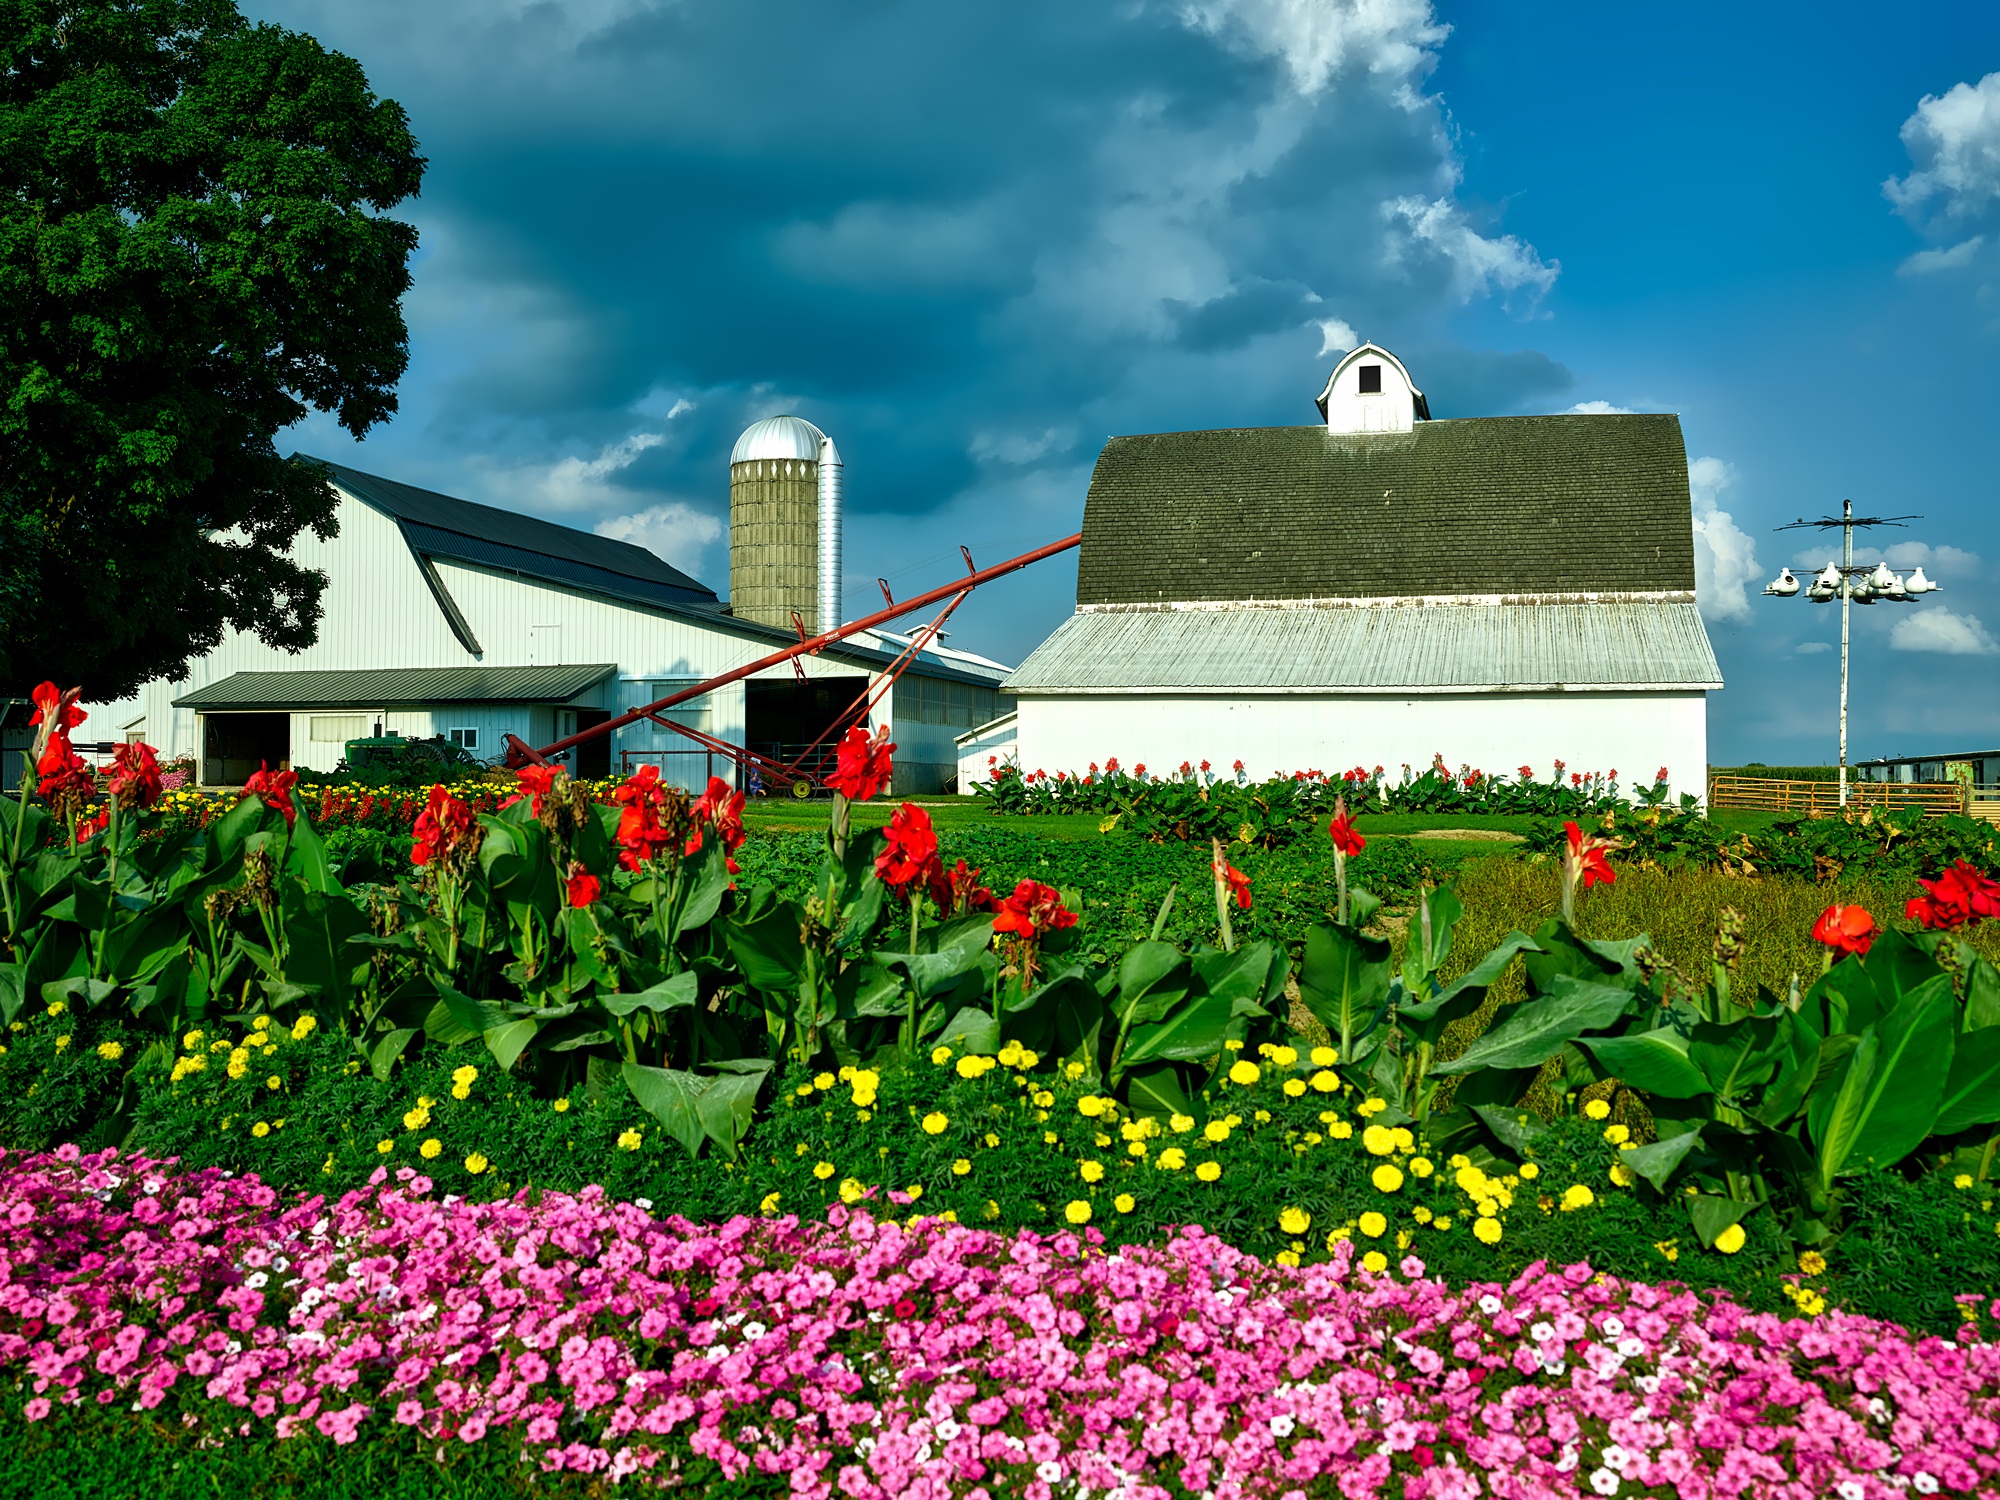
landscape, grass, plant, sky, field, farm, lawn, flower, barn, country, summer, rural, scenic, colorful, garden, plants, flowers, hdr, clouds, picturesque, silo, iowa, idyll, rural area, flowering plant, auger, land plant